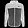
Label: Coat